Henrietta Hooker

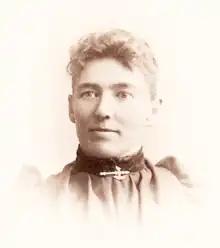
Hooker in 1893

Henrietta Edgecomb Hooker (December 12, 1851 – May 13, 1929) was an American botanist and professor at Mount Holyoke Female Seminary (now Mount Holyoke College). She was the second female doctoral graduate in botany at Syracuse University, which made her one of the first women to earn a Ph.D. in botany from any U.S. university.